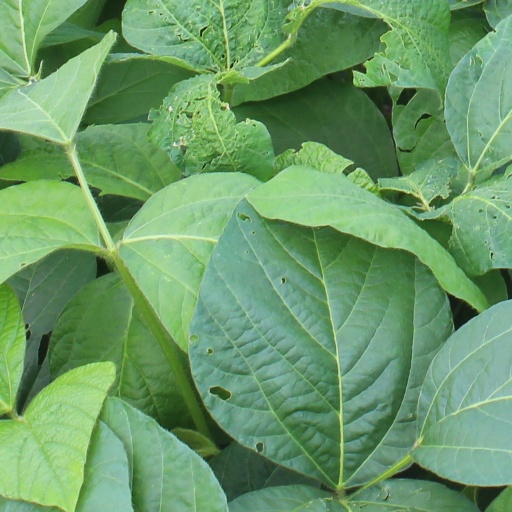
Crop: soybean